Reformism (historical)

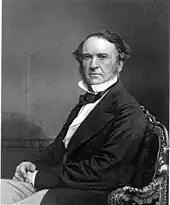
William Ewart Gladstone as Palmerston's Chancellor of the Exchequer

William Ewart Gladstone was a reformer. Among the reforms he helped Parliament pass was a system of public education in the Elementary Education Act 1870. In 1872, he saw the institution of a secret ballot to prevent voter coercion, trickery and bribery. By 1885, Gladstone had readjusted the parliamentary district lines by making each district equal in population, preventing one MP from having greater influence than another.